Meeting house

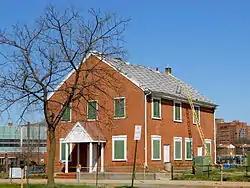
Old Town Friends' Meetinghouse in Baltimore

The colonial meeting house in America was typically the first public building built as new villages sprang up. A meeting-house had a dual purpose as a place of worship and for public discourse, but sometimes only for "...the service of God." As the towns grew and the separation of church and state in the United States matured, the buildings that were used as the seat of local government were called town-houses or town-halls. Most communities in modern New England still have active meetinghouses, which are popular points of assembly for town meeting days and other events.